Margaret Roper

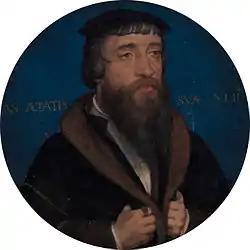
Sir William Roper

Margaret married William Roper in 1521 in Eltham, Kent, and they made their home at Well Hall in Eltham. She, like the rest of her family, was a sincere adherent to the tenets of the Roman Catholic Church; having married William, a Lutheran, she is said to have converted him back to the religion of his fathers. William was the son of John Roper, Esq. prothonotary of the King's Bench, and possessor of an estate at Eltham in Kent. Roper and her husband had five children: Elizabeth (1523–60), Margaret (1526–88), Thomas (1533–98), Mary (d. 1572), and Anthony (1544–1597). Roper's third daughter, Mary, is also known for her translation work. William Roper ("son Roper," as he is referred to by Thomas More) produced the first biography of the statesman, but his homage to his father-in-law is not remembered as well as his wife's efforts. William Roper's biography of More is given weight due to his role as a witness in Henry VIII and More's famous disagreement.